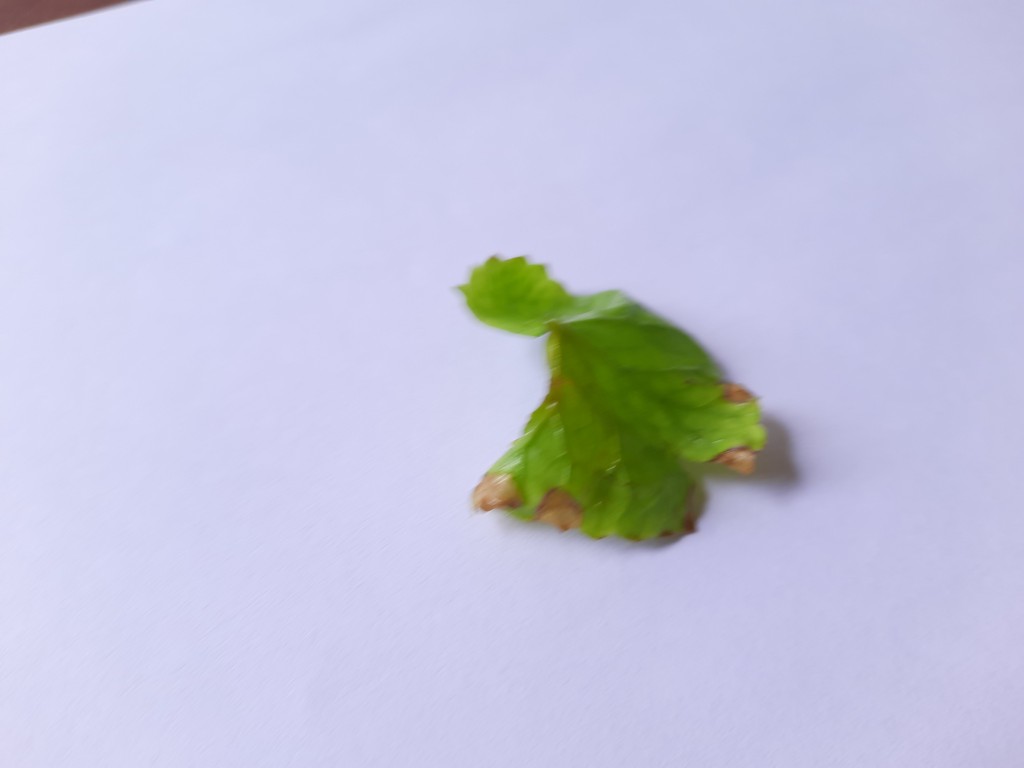
Label: Unhealthy